Planets in astrology

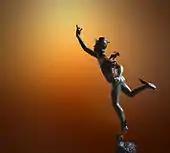
"Flying Mercury" (late 16th-century) by Giambologna

Mercury is the ruling planet of Gemini ♊️ and Virgo ♍️ and is exalted in Virgo ♍️. In classical Roman mythology, Mercury is the messenger of the gods, noted for his speed and swiftness.